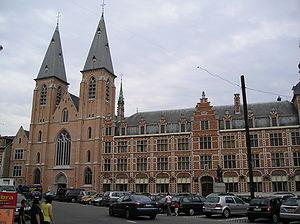
Termonde est une ville néerlandophone de Belgique, chef-lieu d'arrondissement situé dans la province de Flandre-Orientale en Région flamande, dans le Denderstreek.